Sacred Heart School (Winnetka, Illinois)

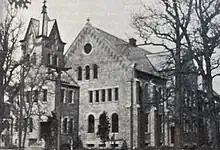
Sacred Heart second church and school building, 1908

The parish and the school grew quickly in the early years, and Father Haarth initiated a major remodeling (underway by spring of 1908) to accommodate, nearly razing the original building and replacing it with a Gothic structure that could serve as both church and school. The school portion, in the same Gothic style adjoined the church on the east side, on Tower Road.